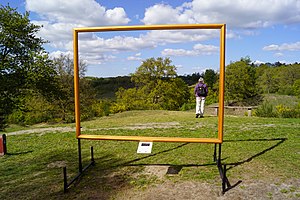
Aftenleg i Svanninge Bakker
Faaborg Museum har opsat en indramning af  udsigten i dag, hvor Fritz Syberg malede "Aftenleg i Svanninge Bakker"
Faaborg Museums indramning af udsigten til motivet i Fritz Sybergs maleri ""Aftenleg i Svanninge Bakker"""
Aftenleg i Svanninge Bakker er et maleri af Fritz Syberg fra 1900.